Montclair Heights station

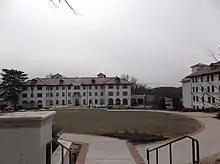
The original buildings of the Montclair State Normal School, now Montclair State University

A fight broke out between the Erie Railroad and the state of New Jersey in June 1907 with the planned construction of a new normal school in the Montclair Heights section. Fred Kilgus, the contractor in charge of building the new school, was displeased that the Erie Railroad backed out on its deal for a railroad siding at Montclair Heights station. This new siding would start at Montclair Heights station and go into the rear end of the campus for construction of the new school. With groundbreaking occurring on March 8, 1907, Kilgus noted that it would cost at least $3,000 (1907 USD) to haul material himself from the station. A new siding would be cheaper for Kilgus and his crew. An agreement had been made, but no contract was ever drawn up on the 3 percent grade spur. The railroad made a deal to build the siding, but required the payment. However, talks ceased and eventually the Erie Railroad declined to build a spur for construction.